Médecins Sans Frontières

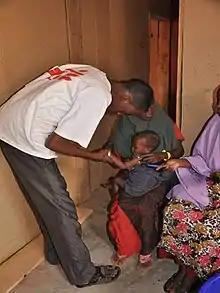
An MSF health worker examines a malnourished child in Ethiopia, July 2011.

In emergency situations where there is a lack of nutritious food, but not to the level of a true famine, protein-energy malnutrition is most common among young children. Marasmus, a form of calorie deficiency, is the most common form of childhood malnutrition and is characterised by severe wasting and often fatal weakening of the immune system. Kwashiorkor, a form of calorie and protein deficiency, is a more serious type of malnutrition in young children, and can negatively affect physical and mental development. Both types of malnutrition can make opportunistic infections fatal. In these situations, MSF sets up "Therapeutic Feeding Centres" for monitoring the children and any other malnourished individuals.